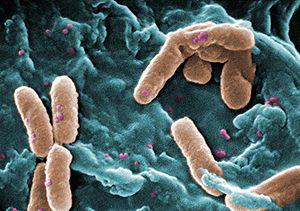
Pseudomonas aeruginosa colonise les poumons des personnes atteintes de mucoviscidose sous la forme de biofilm, qui diminue la réponse immunitaire des patients et confère à la bactérie une grande résistance aux antibiotiques. Pseudomonas aeruginosa vue au microscope électronique à balayage, est une bactérie pathogène et fréquemment rencontrée dans les infections nosocomiales. Polski: Pałeczka ropy błękitnej w elektronowym mikroskopie skaningowym. 日本語: 緑膿菌（ムコイド型）の走査型電子顕微鏡写真菌体の表面に分泌されたムコイドが付着し、さらに一部の菌（右部）はそれに埋もれて菌全体の形が判別しにくくなっている。. Español: Micrografía electrónica de barrido de la bacteria Pseudomonas aeruginosa, asociada con frecuencia a las infecciones pulmonares graves que complican la FQ. Català: Micrografia electrònica d'escombrat de bacteri Pseudomonas aeruginosa, associada amb freqüència a les infeccions pulmonars greus que compliquen la FQ.
Un bactériophage filamenteux est un type de bactériophage, défini par sa forme en tige ou filament.
Les bactéries de la famille des pseudomonadaceae sont des bacilles Gram négatifs à oxydase + donc capable d'oxyder la N, N-diméthylparaphènylène-diamine réduite et incolore en un dérivé semi-quinonique rose violacé.
Les polychlorobiphényles, aussi appelés biphényles polychlorés, ou encore parfois improprement dits « pyralènes » forment une famille de 209 composés aromatiques organochlorés dérivés du biphényle.